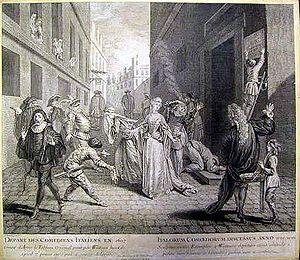
Cet article retrace l'Histoire du théâtre, de l'Antiquité jusqu'au XXIᵉ siècle.
Comédie-Italienne ou Théâtre-Italien sont des noms qui ont été utilisés pour les pièces de théâtre de langue italienne lorsqu'elles ont été jouées par nombreuses troupes en France, notamment à Paris.
L'opéra-comique est un genre d'opéra où les scènes chantées alternent avec des dialogues parlés. Il dérive de la comédie-ballet, avec de nombreux emprunts au répertoire des airs sérieux et à boire. Un opéra-comique n'est pas nécessairement comique, ni conclu par un dénouement heureux. Ce genre apparaît au XVIIIᵉ siècle et aborde aussi bien des sujets fictifs, empreints de merveilleux, que des sujets historiques. Il n'hésite pas, surtout dans la seconde moitié du XVIIIᵉ siècle, à traiter de sujets de la vie quotidienne et à faire référence à l’actualité.